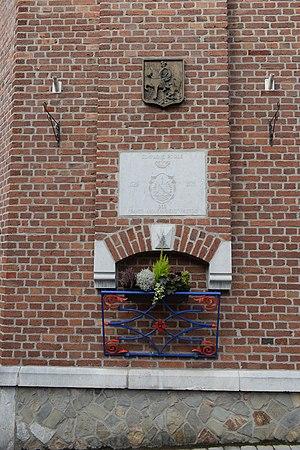
Vue de la rue Dodémont à Visé (Belgique).
Les Arbalétriers, Anciens Arquebusiers et Francs Arquebusiers sont trois gildes de la ville de Visé en Belgique.